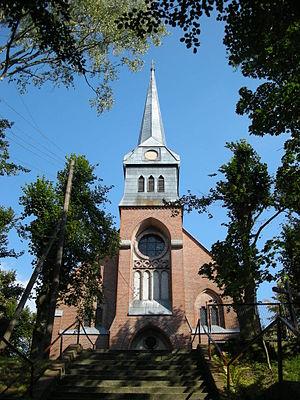
Miasteczko Krajeńskie est un village de Pologne, situé dans la voïvodie de Grande-Pologne. Elle est le chef-lieu de la gmina de Miasteczko Krajeńskie, dans le powiat de Piła.